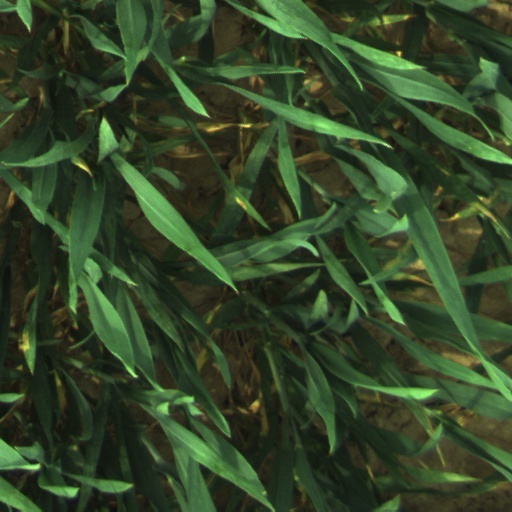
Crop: wheat